Just Dance (song)

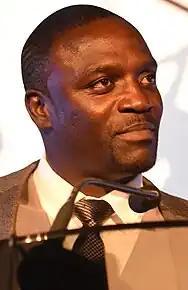
Singer Akon co-wrote "Just Dance" with Gaga and the song's producer RedOne.

"Just Dance" was written by Lady Gaga and Akon with co-writing by RedOne, who also produced the track. In an interview with "Heat", Gaga explained her inspiration for writing the song. She said, "I was very hung-over. I wrote the song in about 10 minutes with [producer] RedOne. And it was my first time being in a Hollywood studio. Very pristine, big huge room with giant speakers." Gaga wrote "Just Dance" during 2008 and according to her it was "hard work and a lot of people didn't believe in it at first". Later, Gaga reflected on the song by saying,